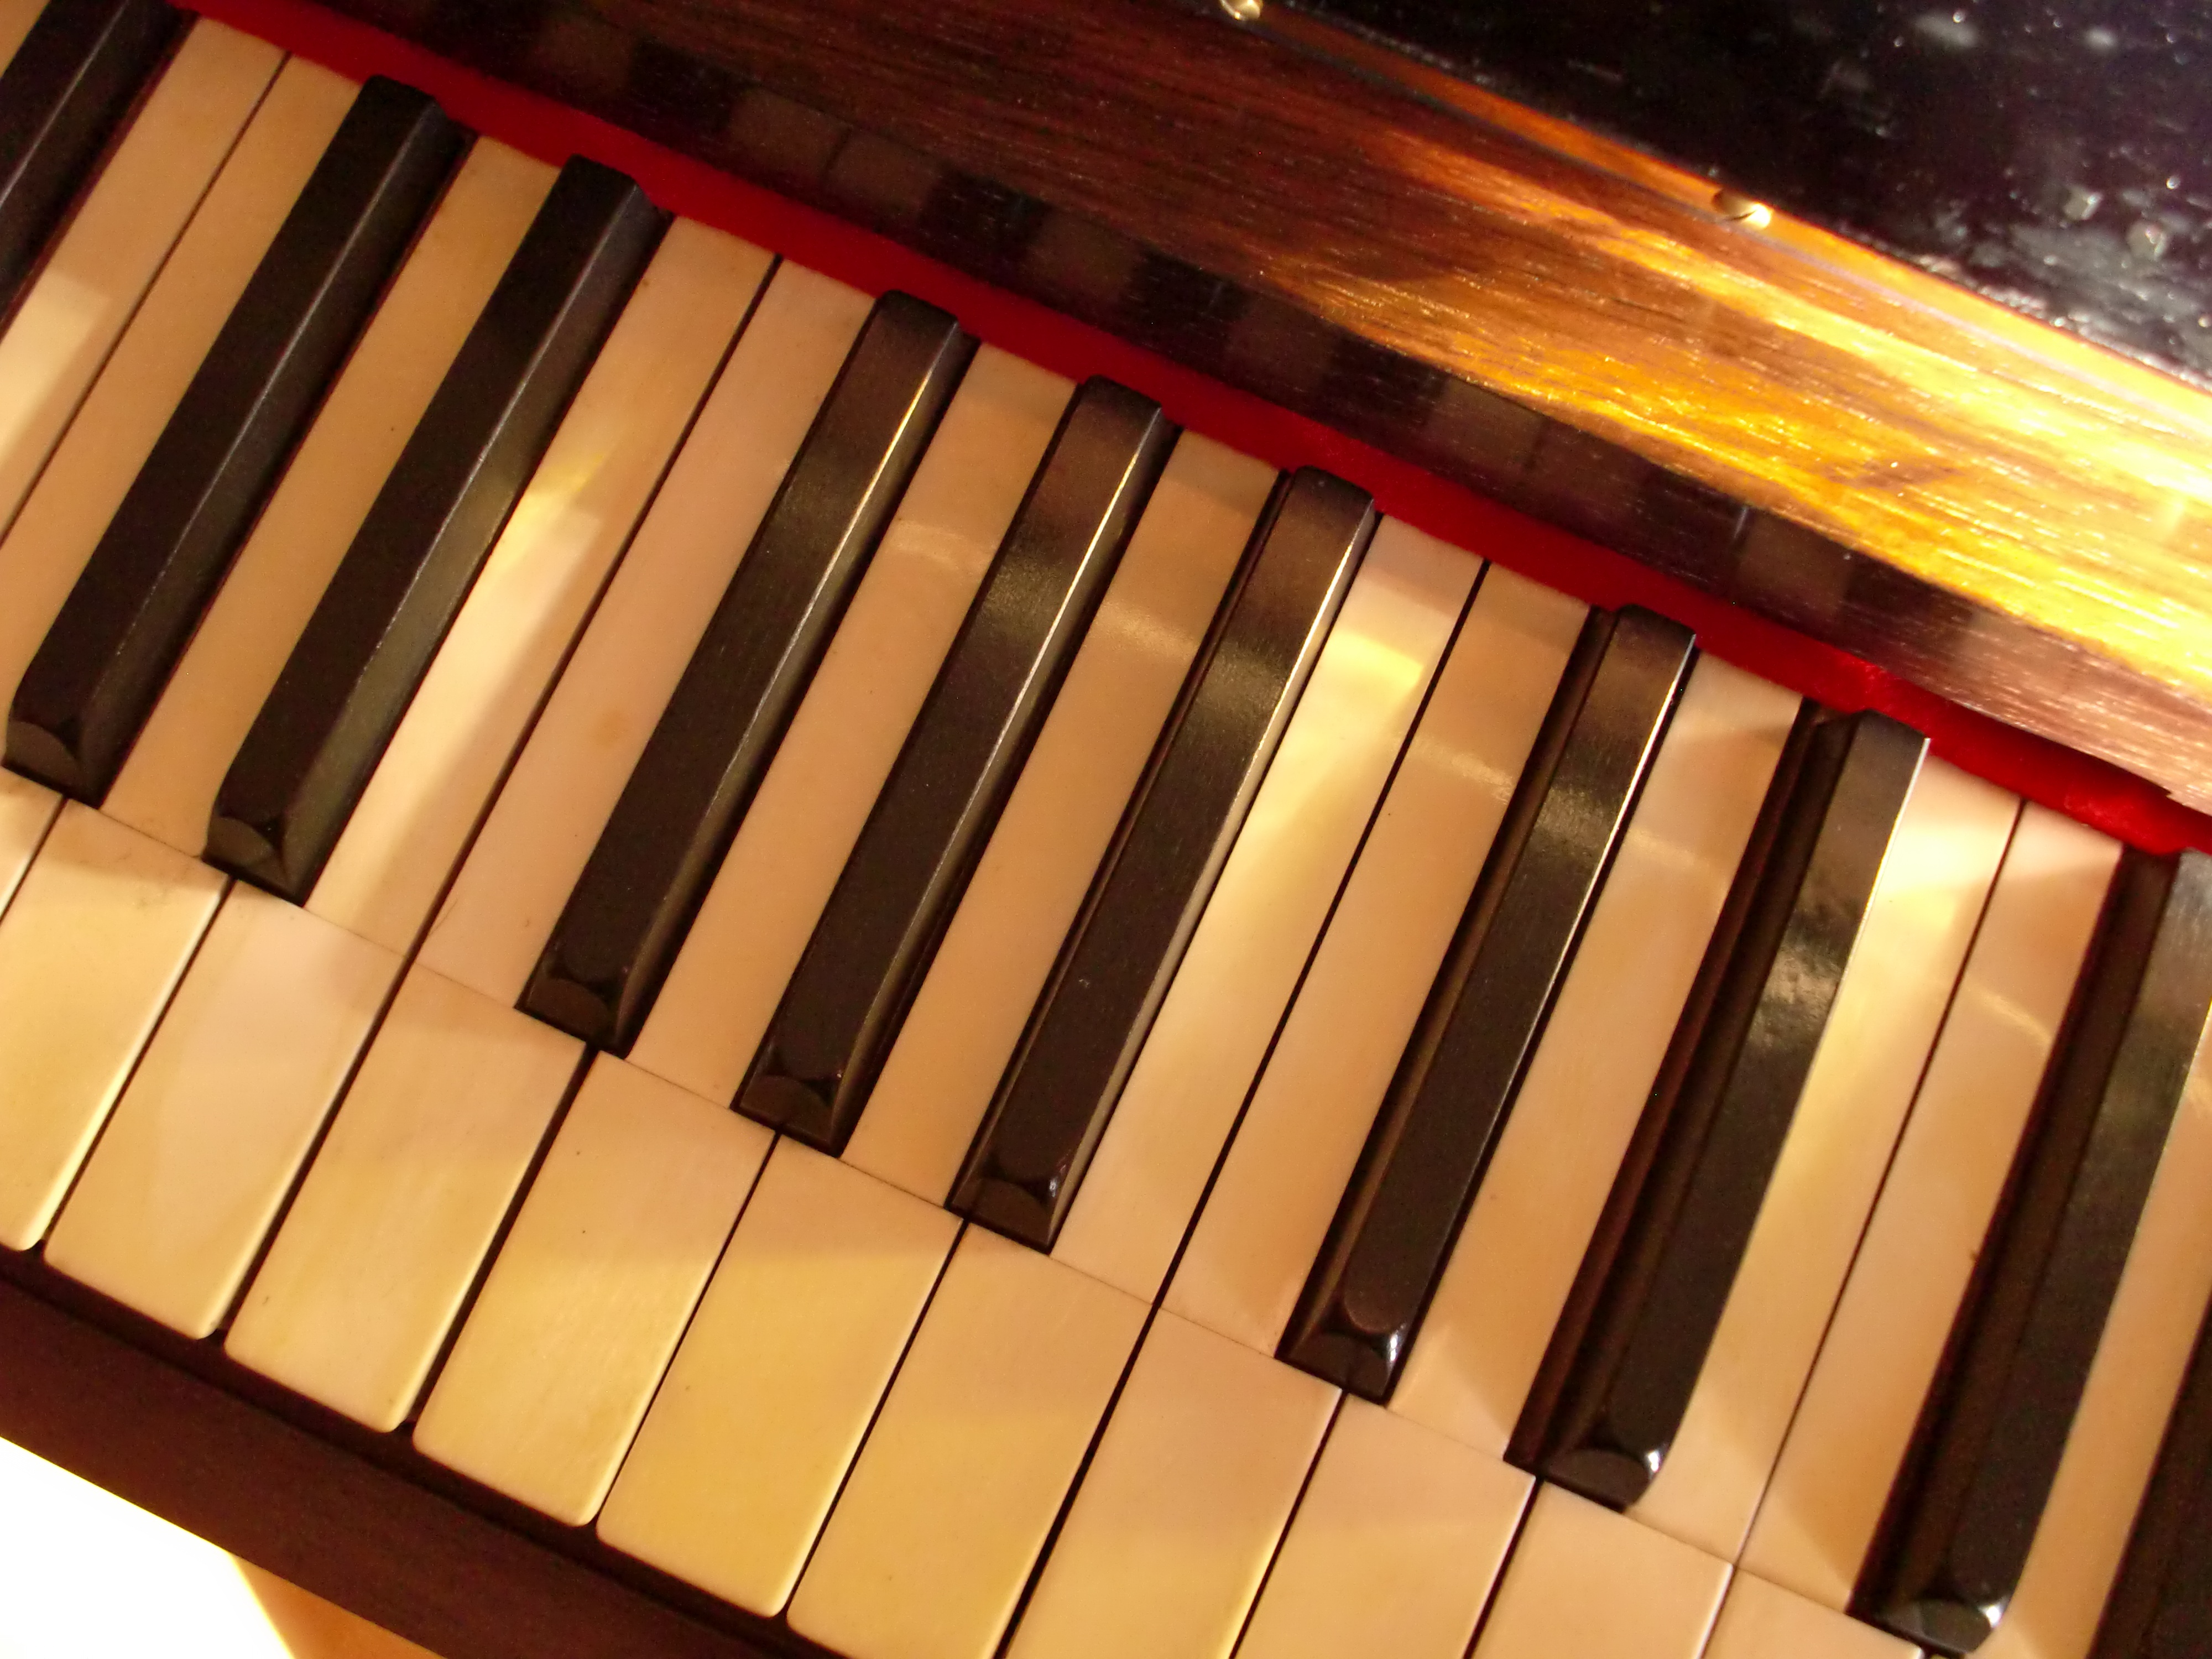
music, keyboard, technology, antique, old, instrument, piano, musical instrument, ivory, keys, sound, organ, keyboard instrument, piano keyboard, classical music, string instrument, spinet, digital piano, electronic device, musical keyboard, computer component, electric piano, player piano, fortepiano, celesta